Formula One drivers from Brazil

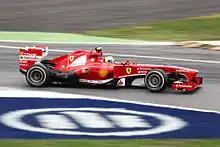
Massa driving for Ferrari at the 2013 Italian Grand Prix

Rubens Barrichello drove in 322 Formula One races. At the time of his retirement, this was the record for the most races in a Formula One career. He finished in the top four of the drivers' championship in five consecutive seasons with Ferrari between 2000 and 2004. During this time Barrichello, like Massa after him, found it difficult to be the second driver to Michael Schumacher. He left Ferrari to join Honda and endured three tough seasons before Brawn GP bought out the team and produced a 2009 car that helped him to finish third in the championship. At the beginning of his career Barrichello was mentored by Ayrton Senna, and the drivers became close friends. Senna's death, just a year after Barrichello's debut, deeply upset the young Brazilian who had been injured in a crash at the start of the same Grand Prix weekend. When Barrichello won his first race six years later he was overwhelmed by the emotion of being the first Brazilian driver, since Senna, to stand atop the podium. , he remains the last Brazilian to win a race.